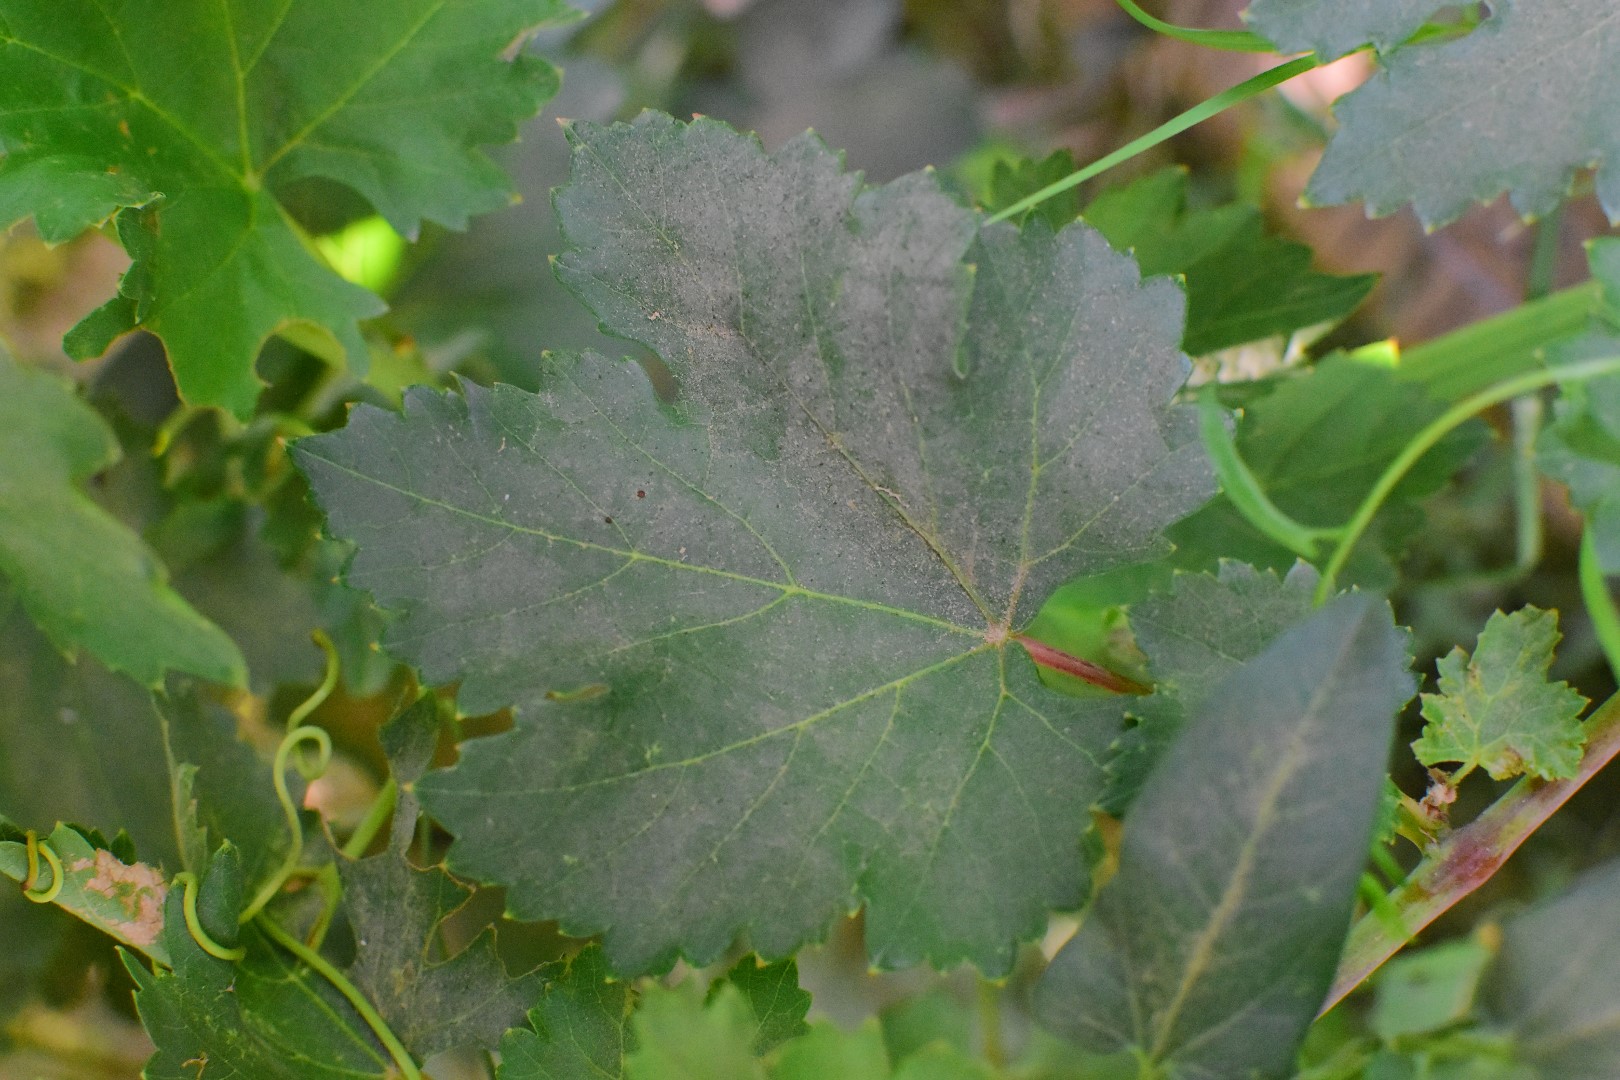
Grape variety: Deas Al-Annz